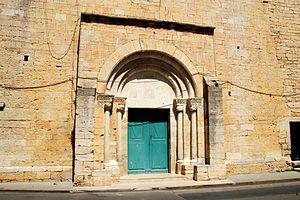
France - Gard - Église Saint-André de Bernis
Bernis, Villa Bernices en 920, est une commune française située dans le département du Gard, en région Occitanie.
L'église Saint-André est une église romane située à Bernis dans le département français du Gard en région Occitanie.